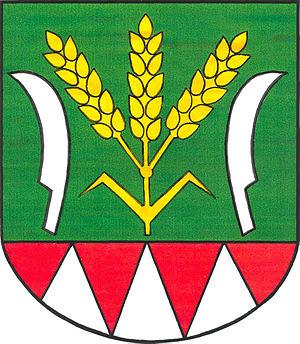
Želeč est une commune du district de Prostějov, dans la région d'Olomouc, en République tchèque. Sa population s'élevait à 549 habitants en 2018.